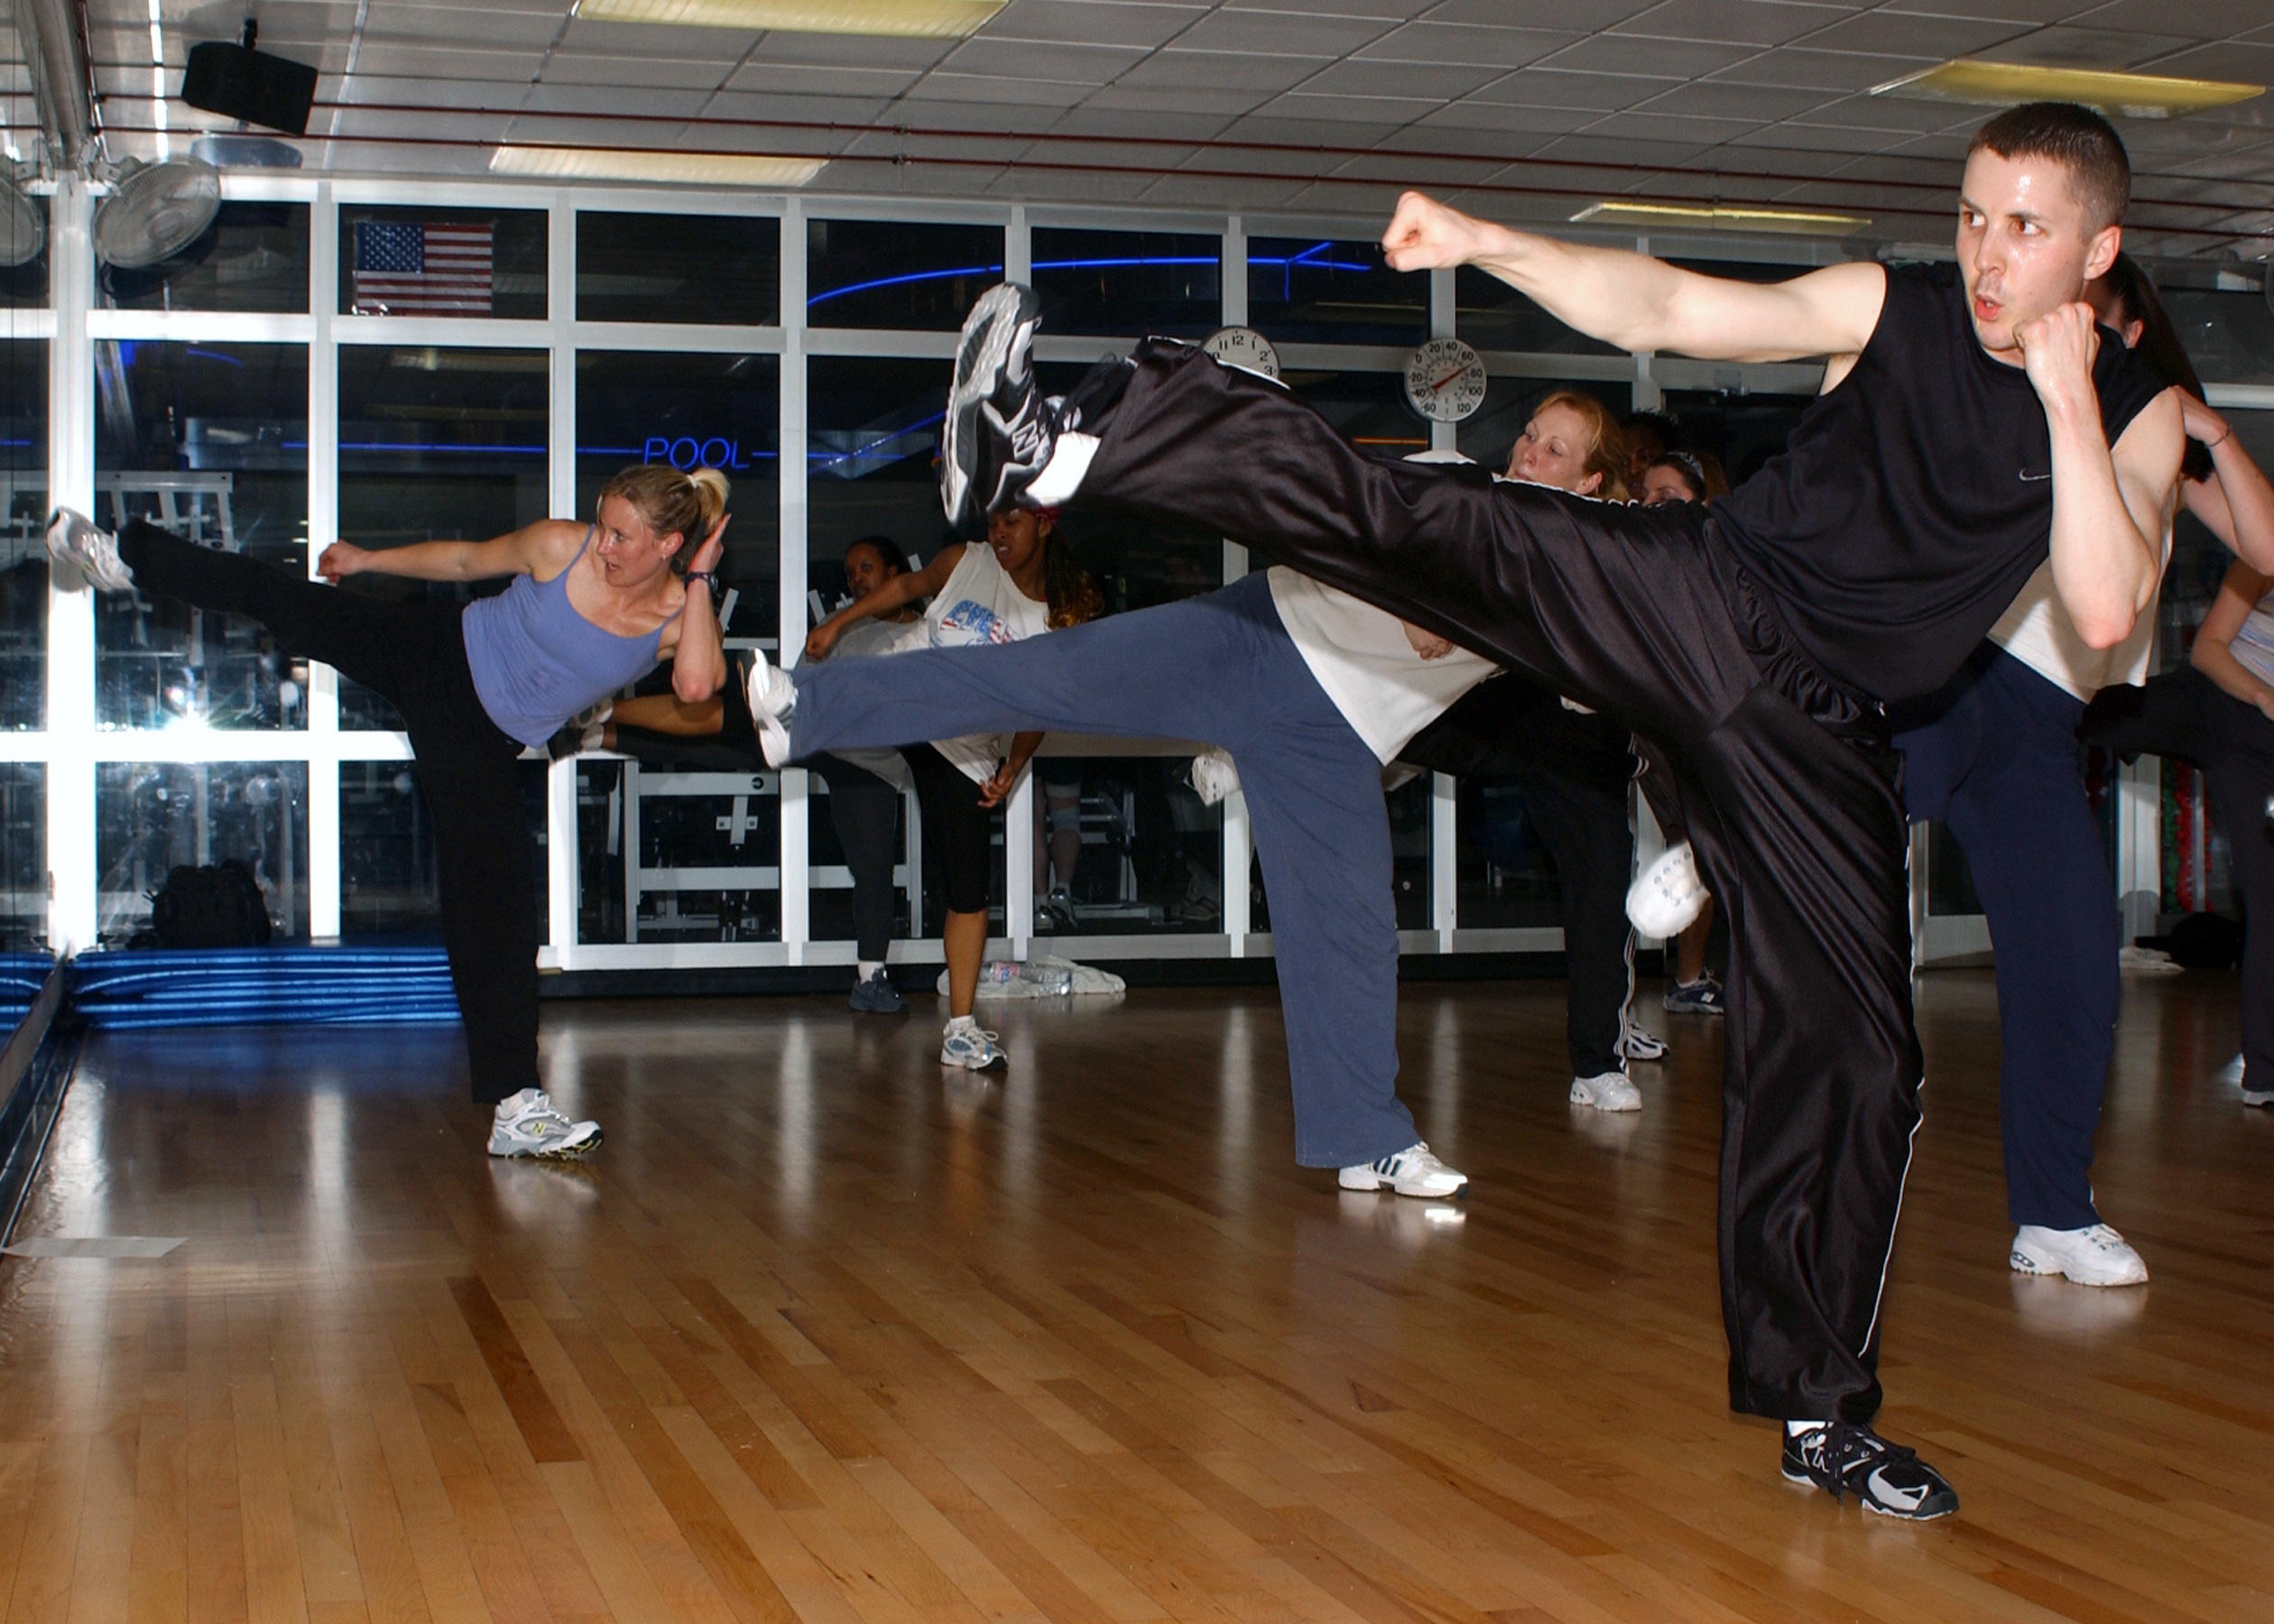
person, sport, meeting, dance, training, fitness, gym, instructor, motivation, men, sports, wallpaper, entertainment, gymnastics, professor, performing arts, choreography, lose weight, team sport, weight loss, to strengthen, to tone up, aerobics, kickboxing course, fitness area, aerobic